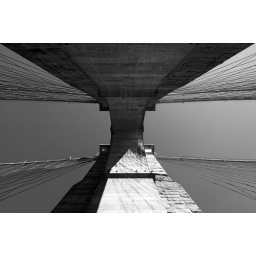
the bridge in black and white